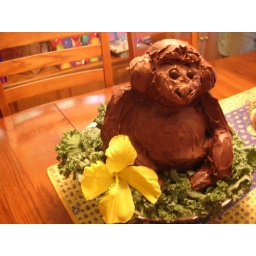
The beautiful and amazing monkey cake made by Sylvie's Aunt Lisa. Thank you, Lisa!